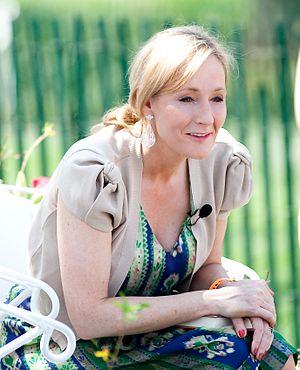
Joanne Rowling [ d͡ʒoʊˈæn ˈroʊlɪŋ], plus connue sous les noms de plume J. K. Rowling et Robert Galbraith, est une romancière et scénariste anglaise née le 31 juillet 1965 dans l’agglomération de Yate, dans le Gloucestershire du Sud. Elle doit sa notoriété mondiale à la série Harry Potter, dont les romans traduits en près de quatre-vingts langues ont été vendus à plus de 500 millions d'exemplaires dans le monde.
L'immigration française au Royaume-Uni est un phénomène qui a eu lieu à différents moments de l'histoire.
La culture du Royaume-Uni, pays de l'Europe de l'Ouest, désigne d’abord les pratiques culturelles observables de ses habitants. Le Royaume-Uni a un patrimoine culturel d'une richesse remarquable et d'une grande variété qui regroupe les cultures de ses nations constitutives : la culture de l'Angleterre, la culture de l'Écosse, la culture du Pays de Galles et la culture de l'Irlande du Nord. Poésie, littérature, théâtre, arts visuels, musique, cinéma, la qualité des chefs-d'œuvre accumulés au cours des siècles est reconnue aux quatre coins de la planète. L'expression artistique couvre aujourd'hui un éventail de disciplines encore plus vaste - de la satire politique à l'art contemporain - qui rendent bien compte de la créativité, de la liberté d'esprit et de la diversité culturelle du peuple britannique. Habitant des îles, les Britanniques ont été et demeurent un grand peuple de marins ; leur maîtrise des mers, forgée au cours des siècles, leur a permis de constituer le plus grand empire européen jamais créé.